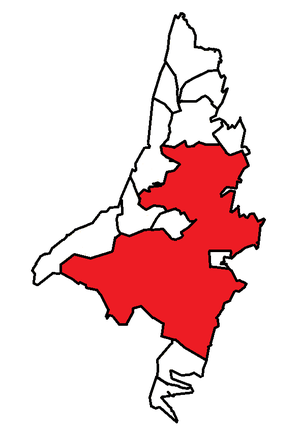
Saint-Jean de Terre-Neuve est la capitale et la plus grande ville de la province de Terre-Neuve-et-Labrador, au Canada. Située dans la péninsule d'Avalon, sur l'île de Terre-Neuve, elle est la ville la plus orientale d'Amérique du Nord.